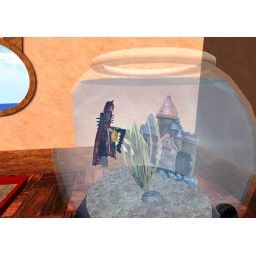
Neko in fish bowl at the Komfy Kat Store 1